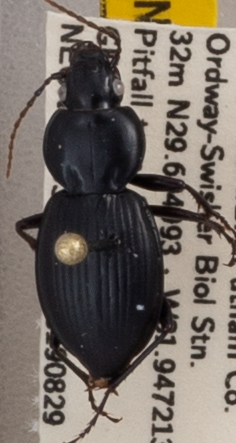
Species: Cyclotrachelus faber
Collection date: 2019-08-29
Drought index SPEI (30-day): -0.52
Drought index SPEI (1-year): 1.25
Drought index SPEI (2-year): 2.09